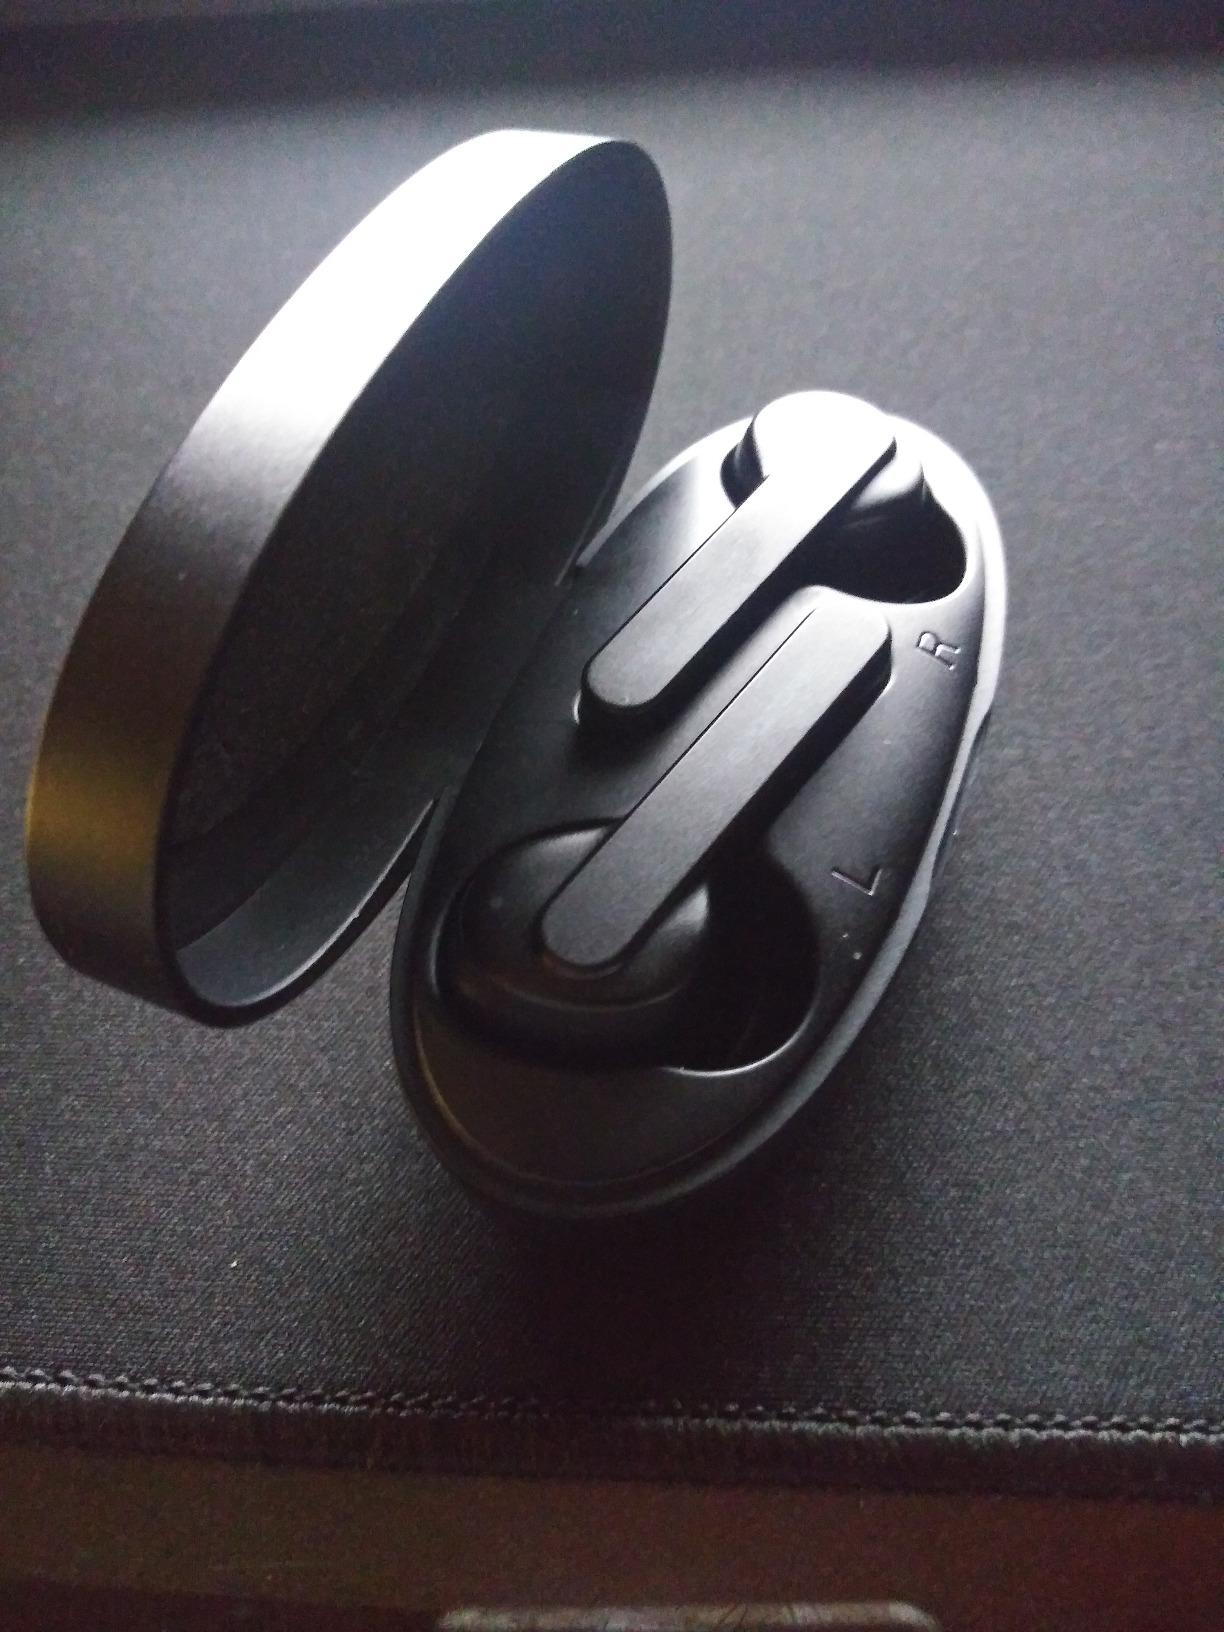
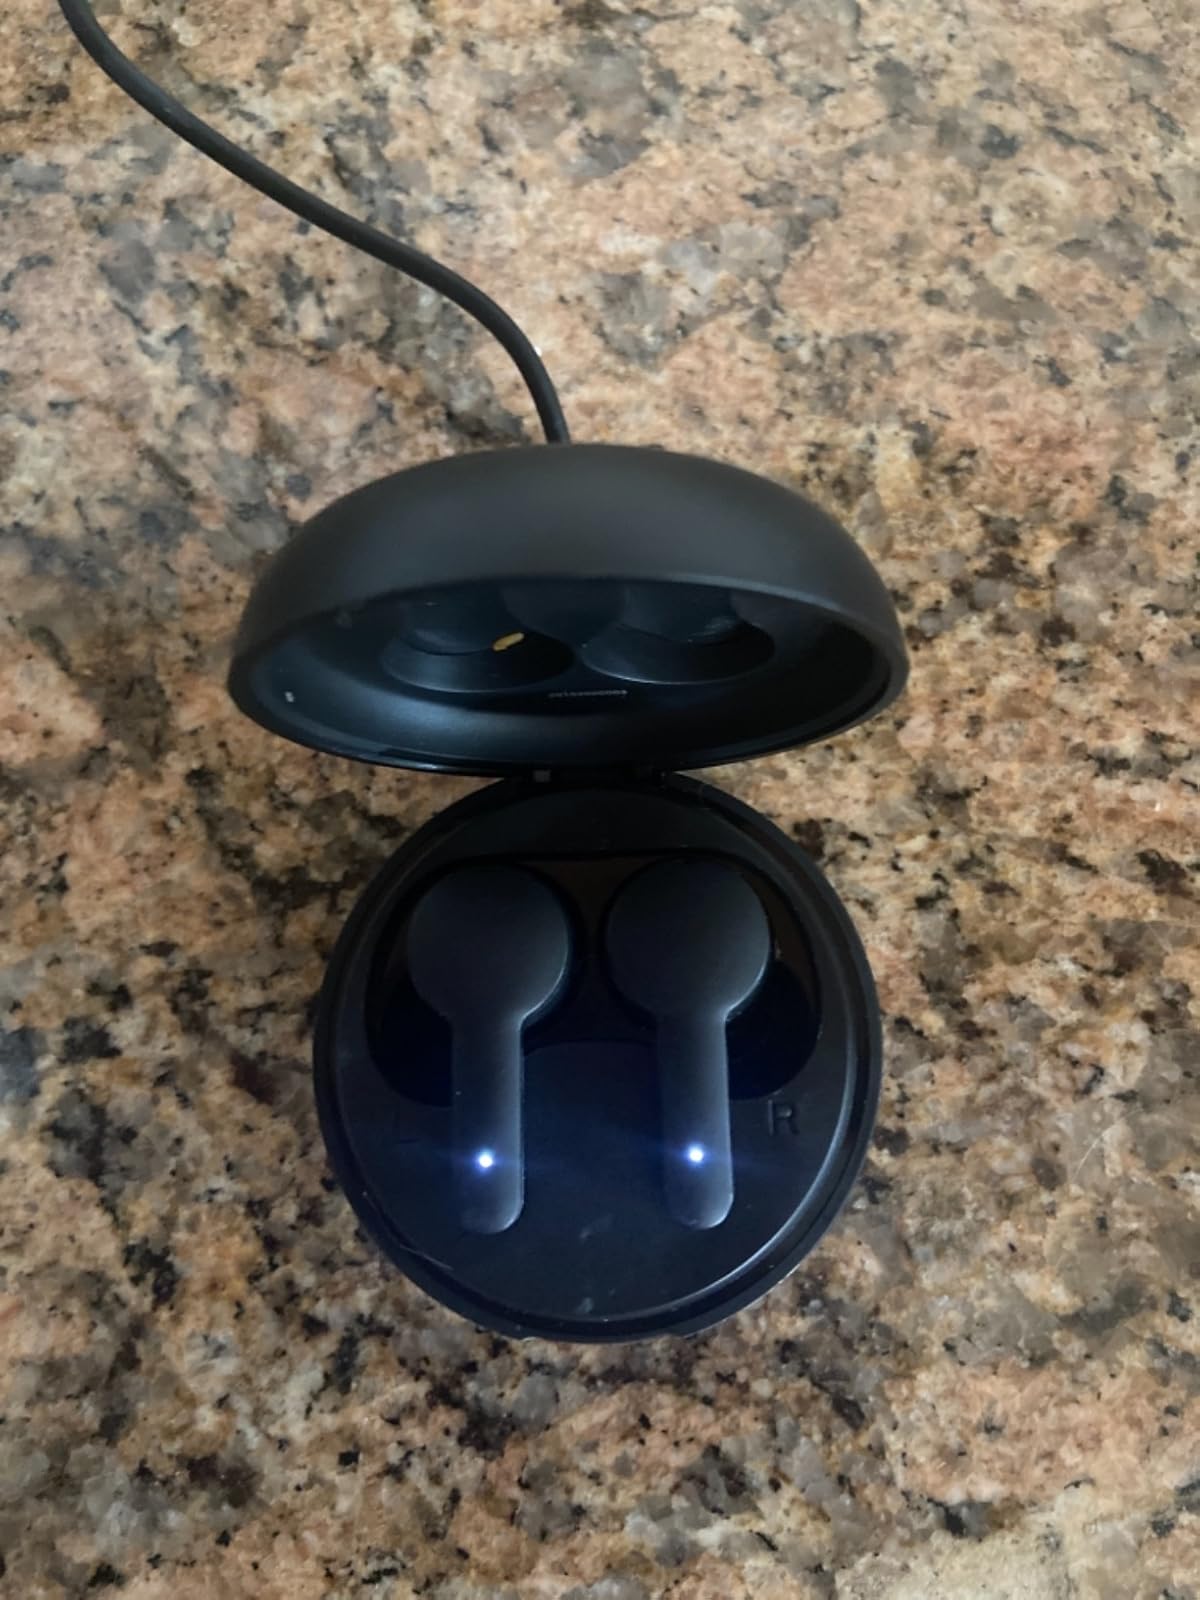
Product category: earbuds
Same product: no